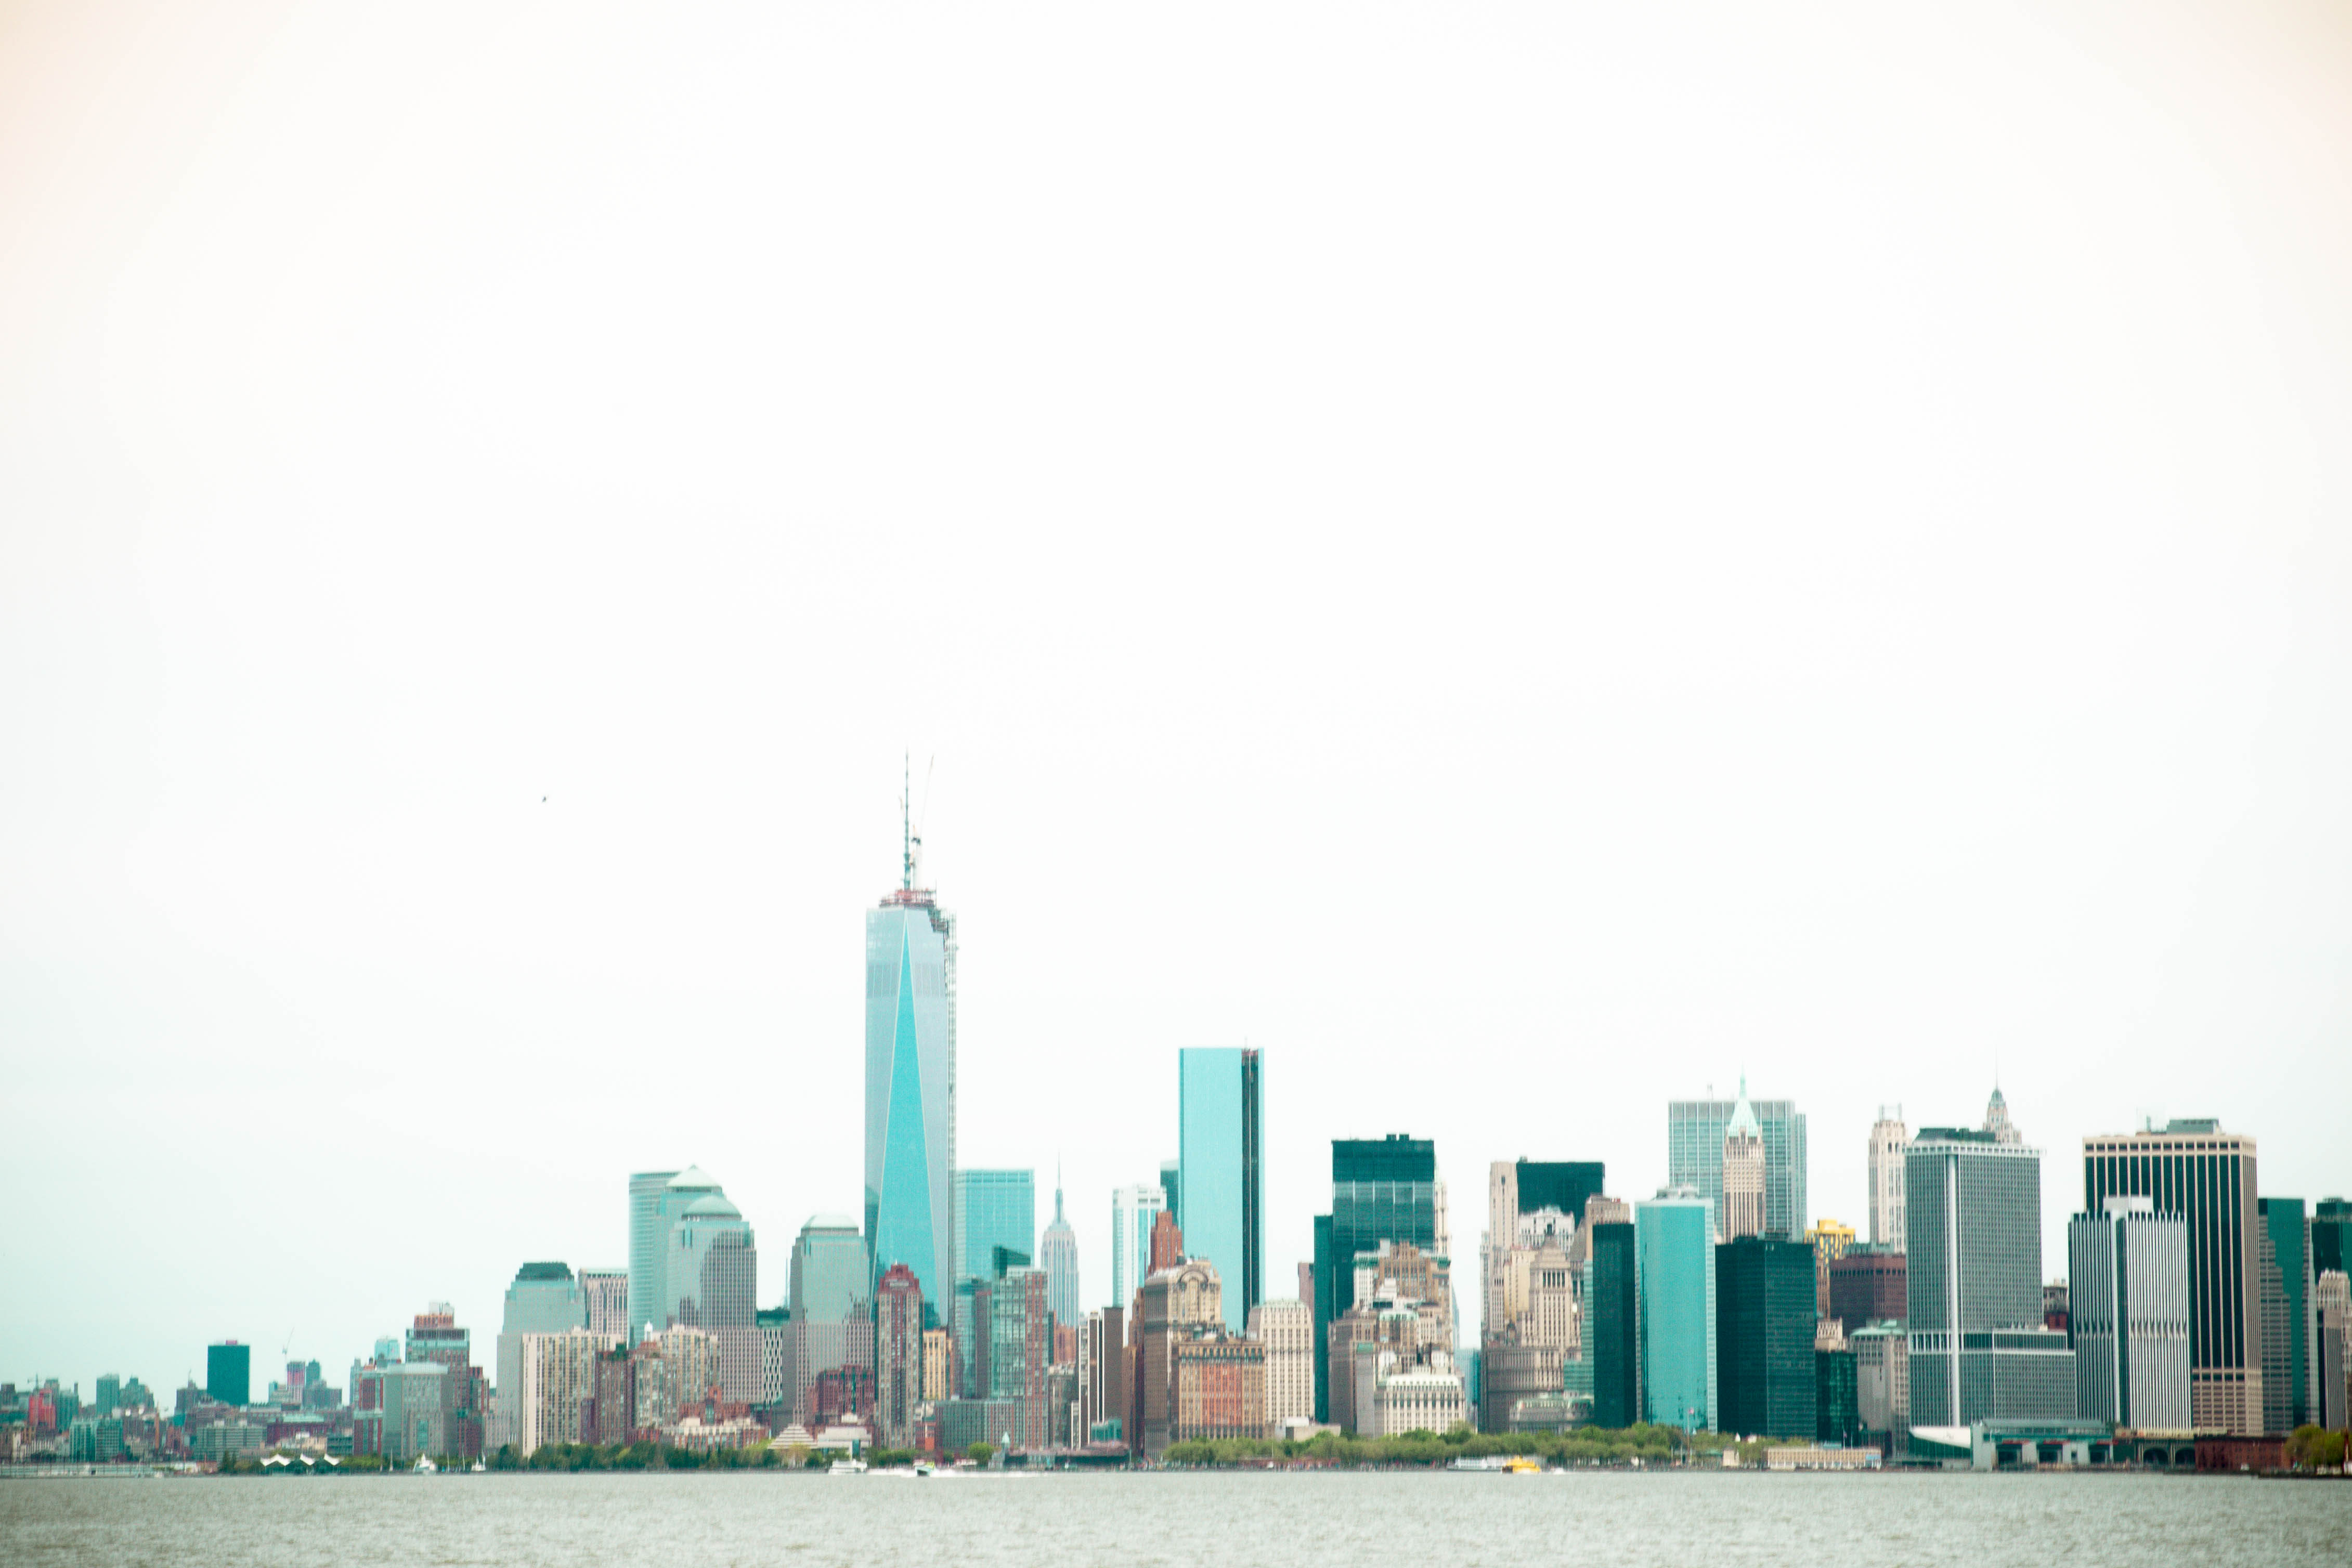
horizon, skyline, city, skyscraper, manhattan, cityscape, newyork, metropolis, statenislandferry, human settlement